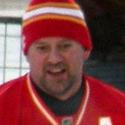
Age: 50